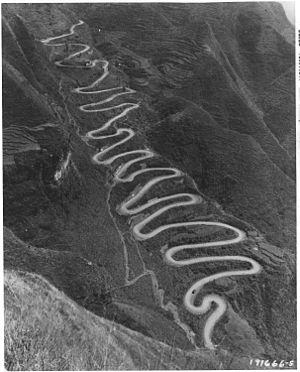
Burmavejen
Burmavejen og Ledovejen
Burmavejen er en vej, som forbinder Burma med Kina. Den forbinder Kunming i Yunnan med Lashio i Burma. Da den blev bygget, var Burma en britisk kronkoloni.